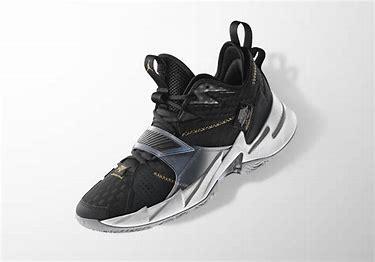
Brand: Jordan
Model: Why Not ZER0 3